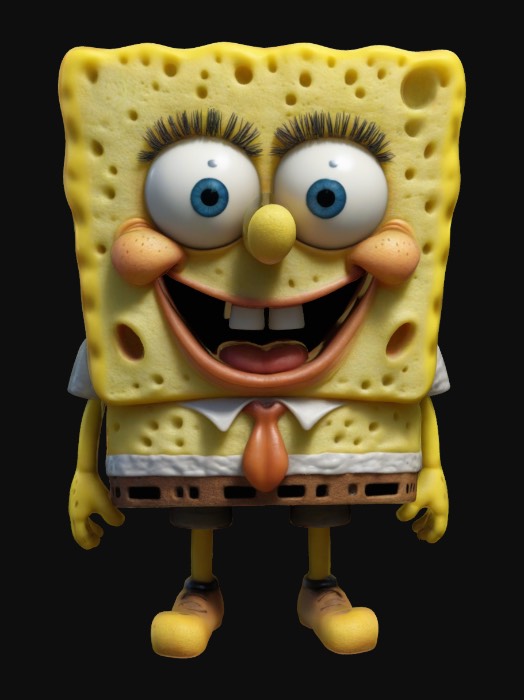
미적 점수 (1~10점): 2